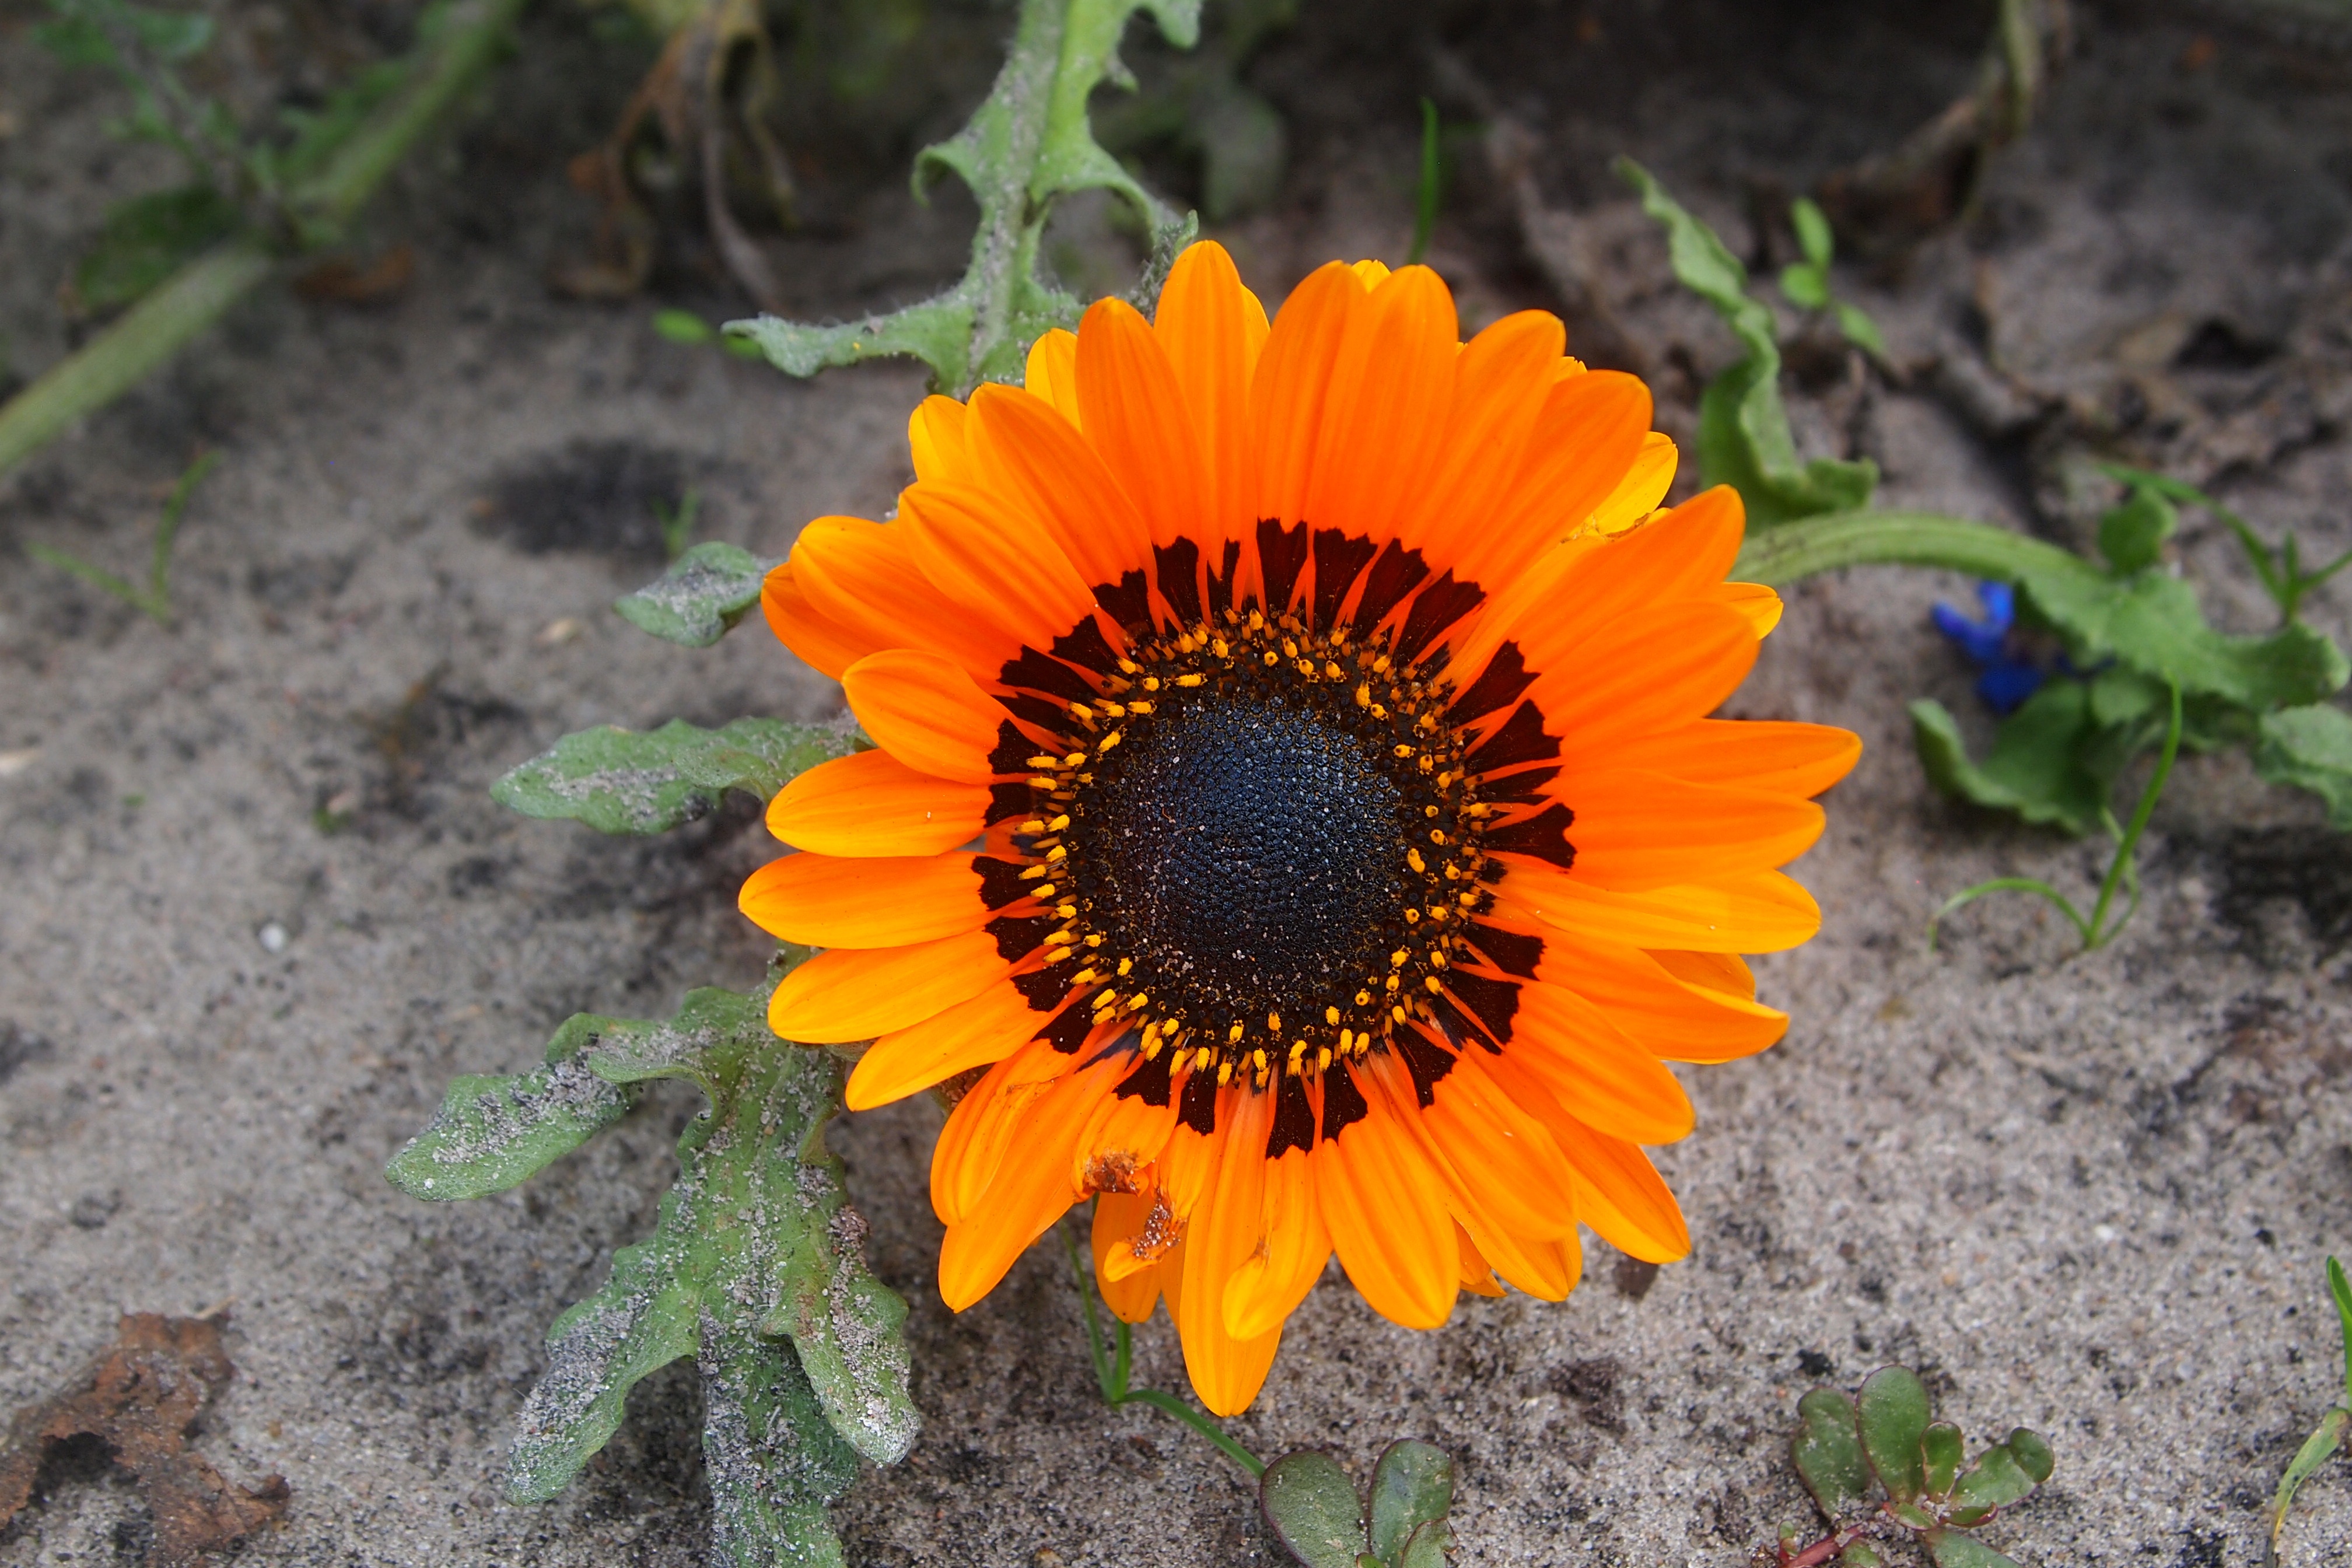
nature, plant, field, leaf, flower, petal, summer, herb, autumn, botany, yellow, garden, flora, sunflower, wildflower, petals, gerbera, macro photography, orange flower, flowering plant, daisy family, sunflower seed, annual plant, land plant